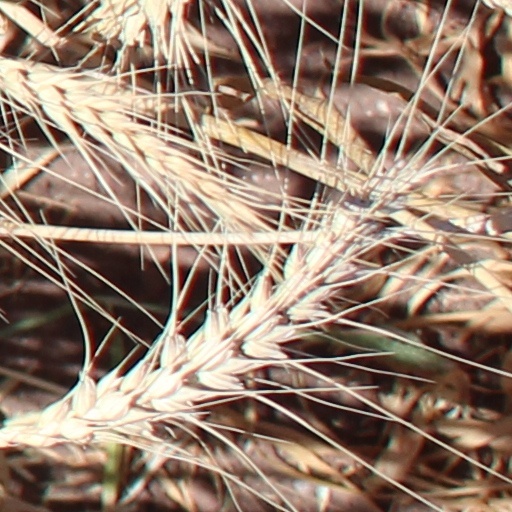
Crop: wheat